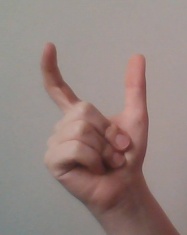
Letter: nun